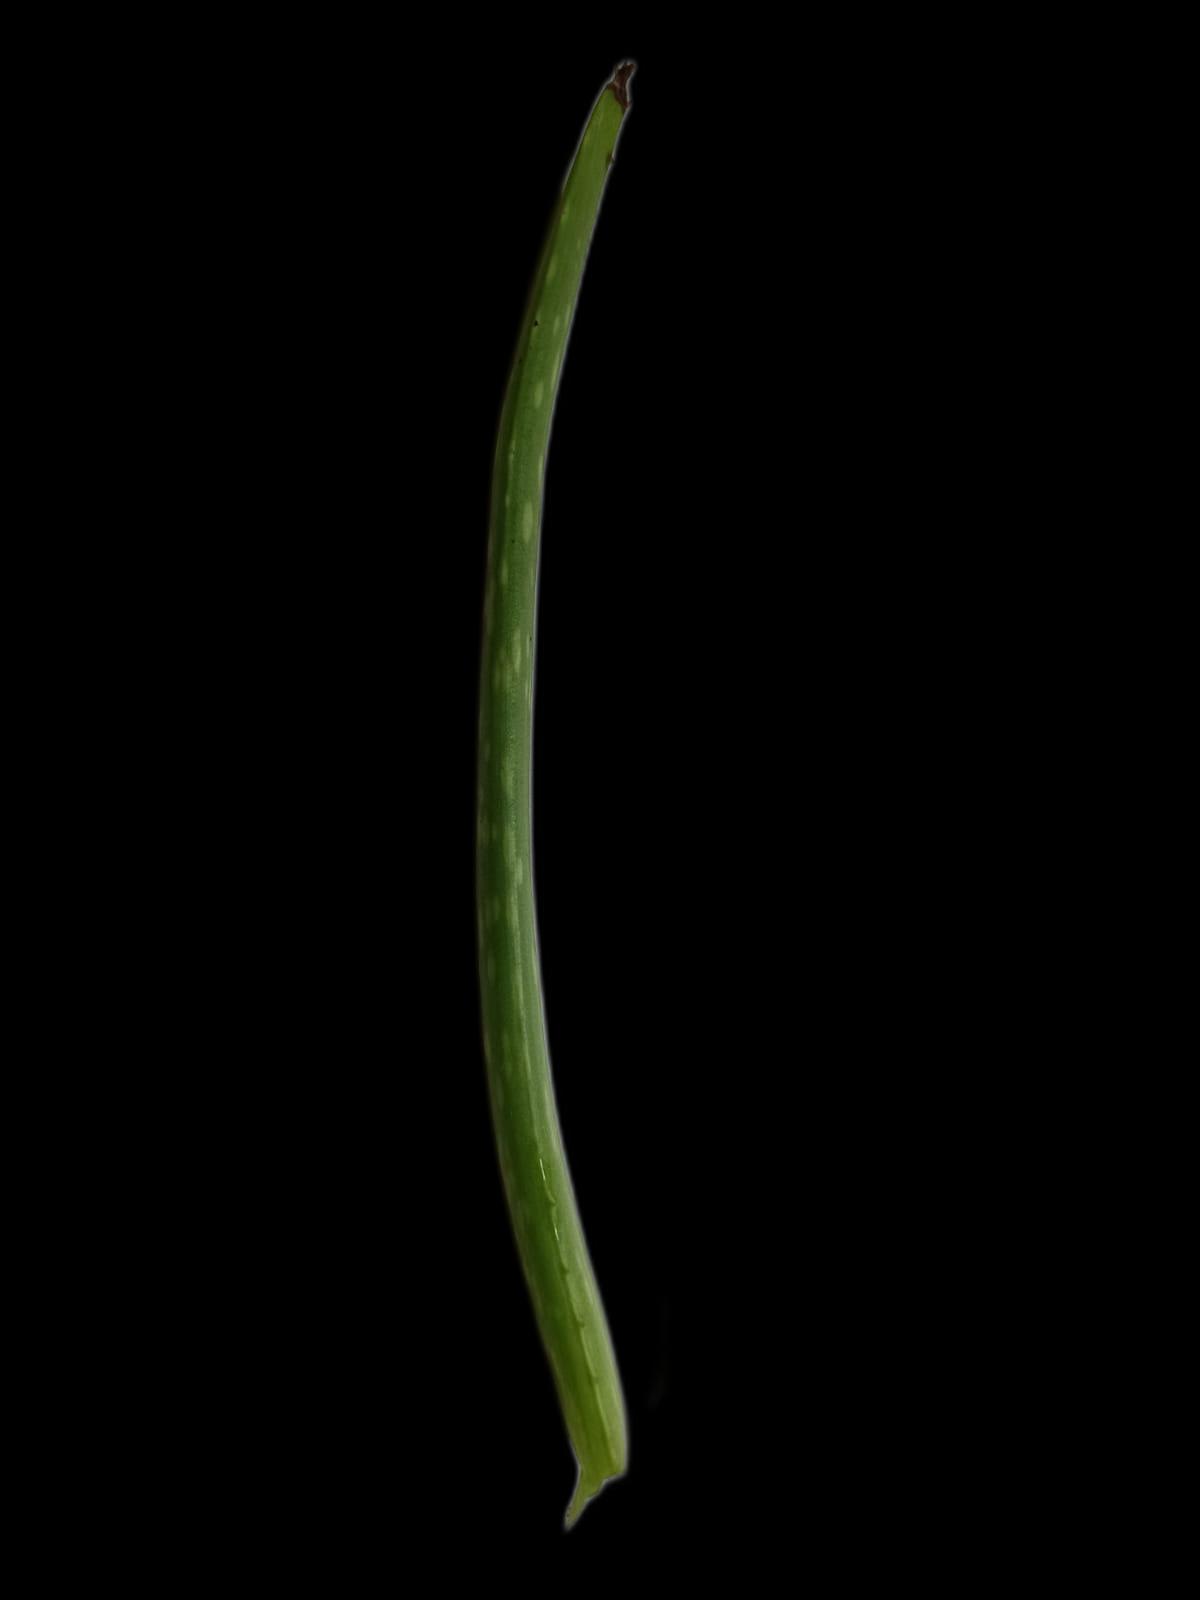
Plant: Aloe Vera